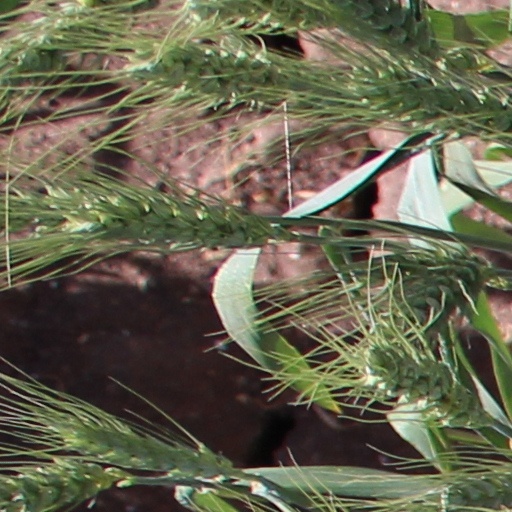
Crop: wheat